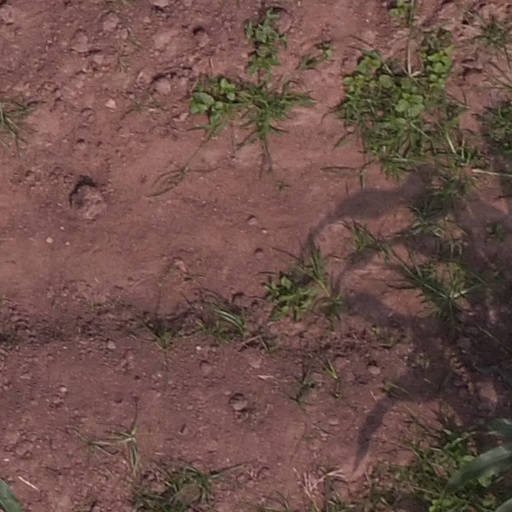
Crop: maize; corn